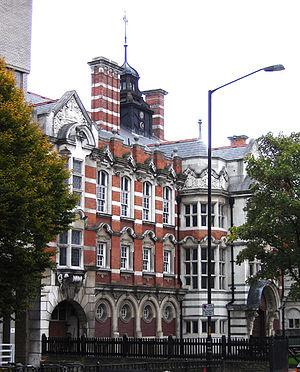
Camberwell est un quartier de Londres dans le district de Southwark.